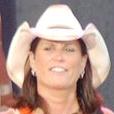
Age: 37